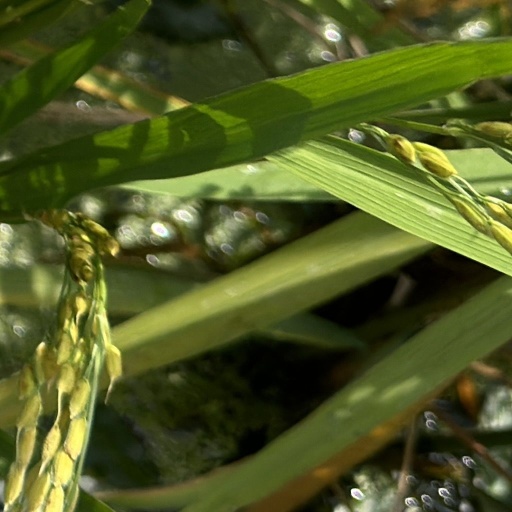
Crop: rice